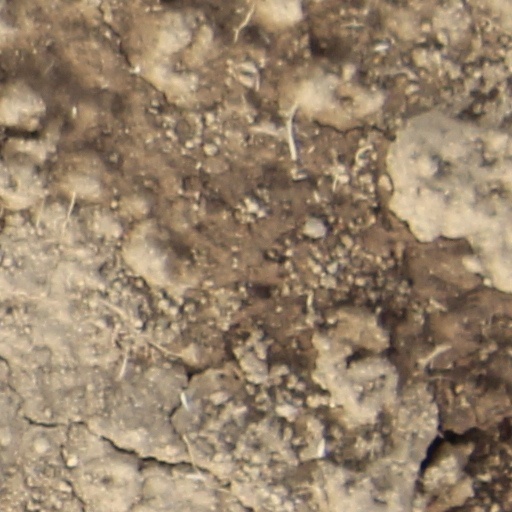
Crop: wheat